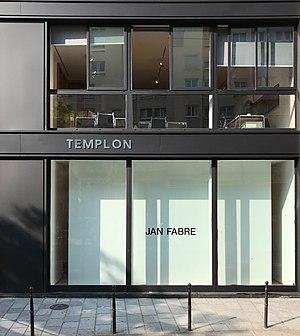
Entrée de la Galerie Templon, rue du Grenier Saint-Lazare
La galerie Daniel Templon, est une galerie d'art contemporain fondée par Daniel Templon, né en 1945, galeriste et marchand d'art français spécialisé dans l'art contemporain.